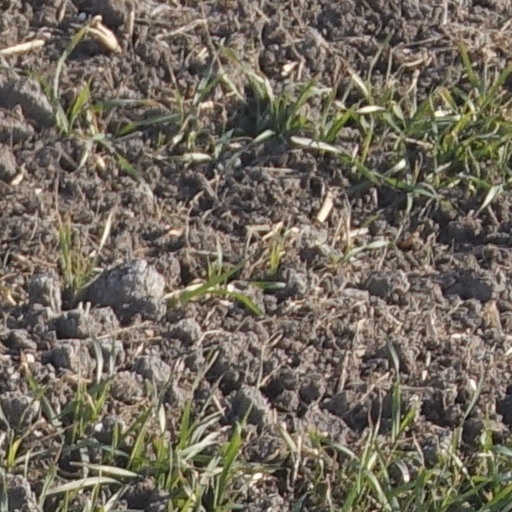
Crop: wheat